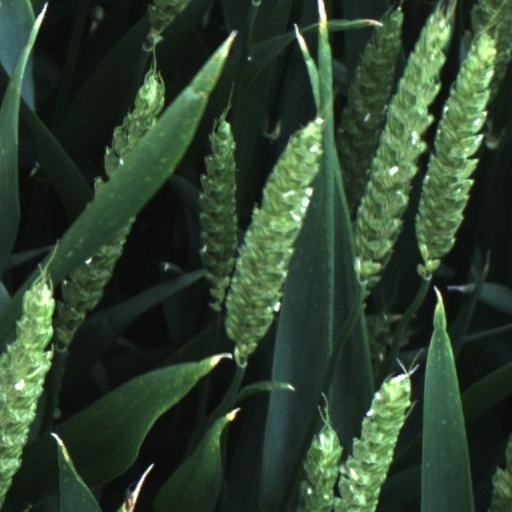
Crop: wheat